Amylolytic process

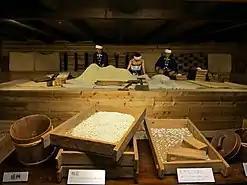

Amylolytic process or amylolysis is the conversion of starch into sugar by the action of acids or enzymes such as amylase.